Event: Nepal Earthquake
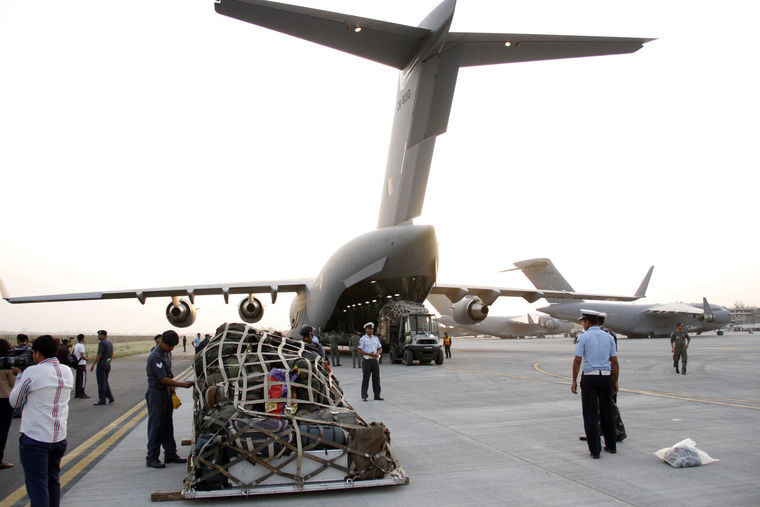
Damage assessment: no_damage